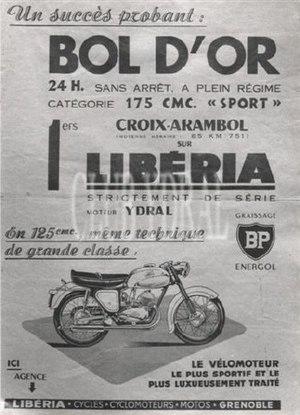
affiche de victoire au Bol d'Or 1956
Ydral était un fabricant français de moteur deux temps basé à Suresnes. L'entreprise fondée en 1923 par M. Lardy va produire de 1947 à 1958 environ 60 000 moteurs 2 temps de 125 et 175 cm³ lesquels vont équiper une multitude de marque de moto, tricycle, scooter ou voiturette. La société Ydral a cessé ses activités en 1981.